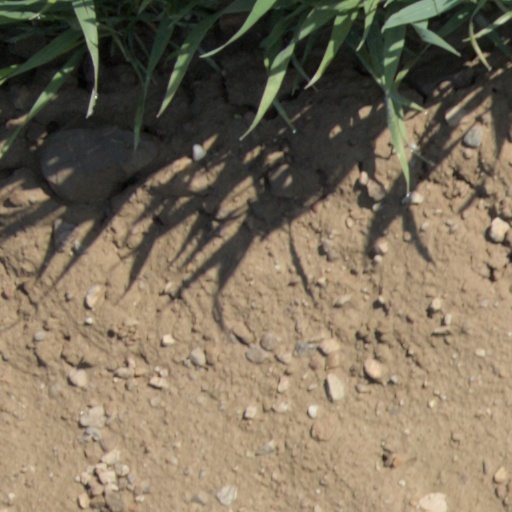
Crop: wheat